Pattupurackal Bhagavathy Temple

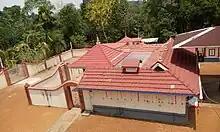
Pattupurackal Bhagavathy Temple

Pattupurackal Bhagavathy Temple (also known as Kattampack Kizhakkum Bhagam Pattupurackal Bhagavathy temple) is an ancient (dating back to the 10th century CE) Bhadrakali temple located in Njeezhoor village, Kottayam, Kerala. It is the only temple in Njeezhoor village where the presiding deity (Sree Bhadrakali) is present. The Offering of naranga vilakku (Lemon lamp) and neivilakku (Ghee lamp) on Tuesdays and Fridays is very significant to this temple. The nearest towns are Kuravilangad and Kaduthuruthy. It is about 6 km and 11 km away from the temple respectively.The last renovation activities of the temple were done on March 19, 2016, with the presence of Kshetra Thantri Brahma Sree Anil Dhivakaran Namboothiri.The temple is managed by NSS Karayaogam Number 336.